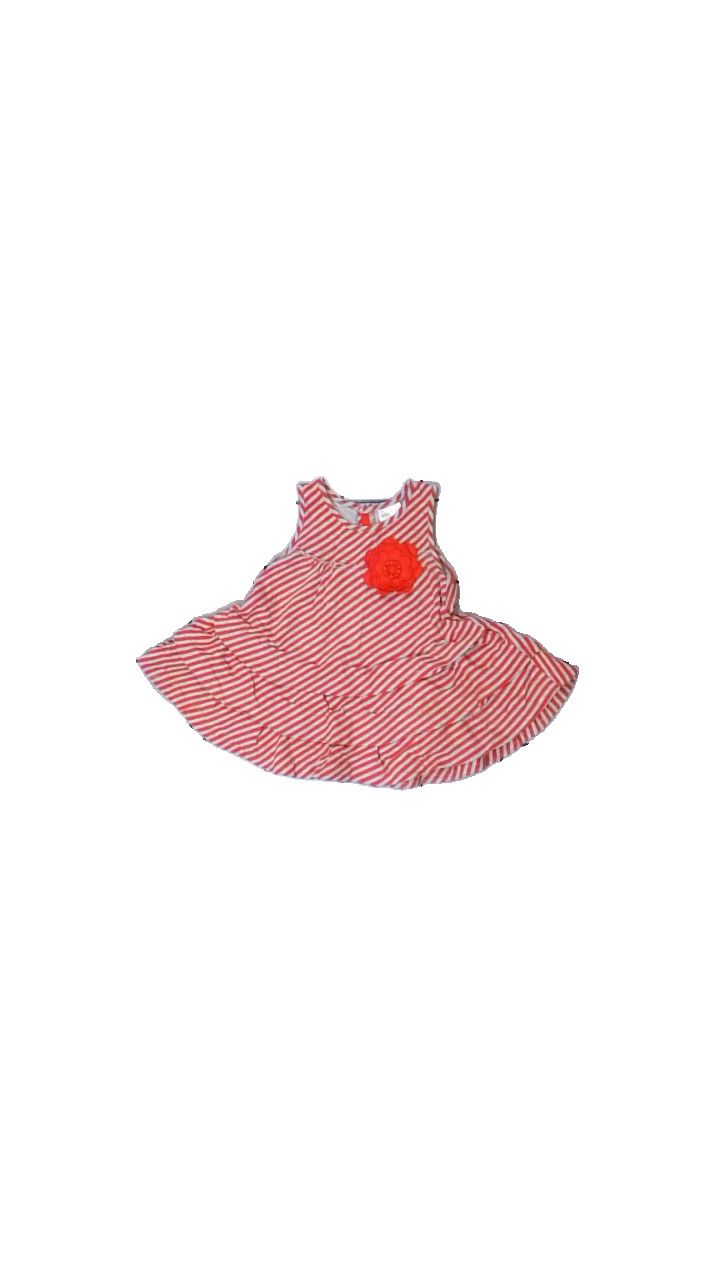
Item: Dress (Children)
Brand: Kappahl
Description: Striped red and grey dress for children
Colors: Grey, Red
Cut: Regular, C-collar
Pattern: Striped
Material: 100% cotton
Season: All
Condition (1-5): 1
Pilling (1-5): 4
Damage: Stains
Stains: Major
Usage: Export
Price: <50